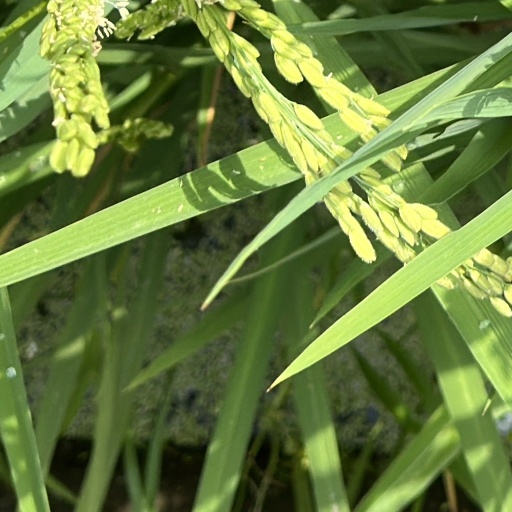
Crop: rice